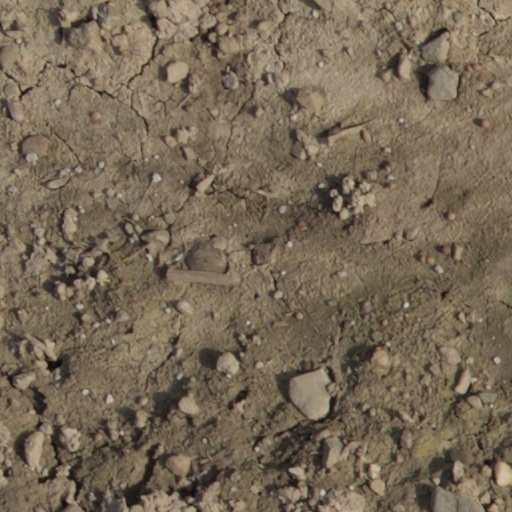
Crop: wheat